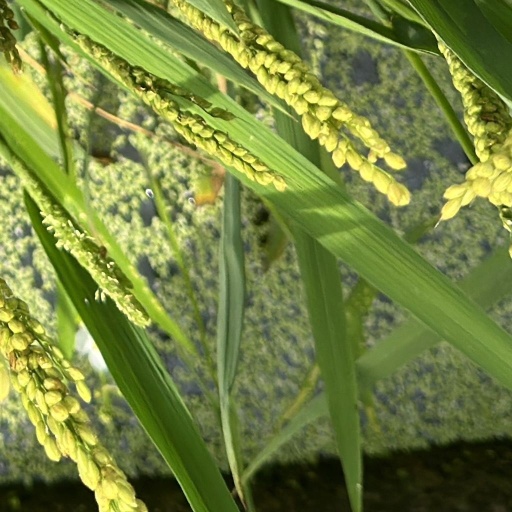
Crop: rice